Ahmed Reda Tagnaouti

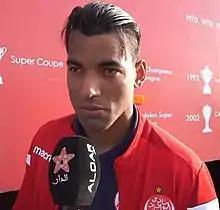
Tagnaouti in 2019

Ahmed Reda Tagnaouti (born 5 April 1996) is a Moroccan professional footballer who plays as goalkeeper for Botola Pro club AS FAR and the Morocco national team.